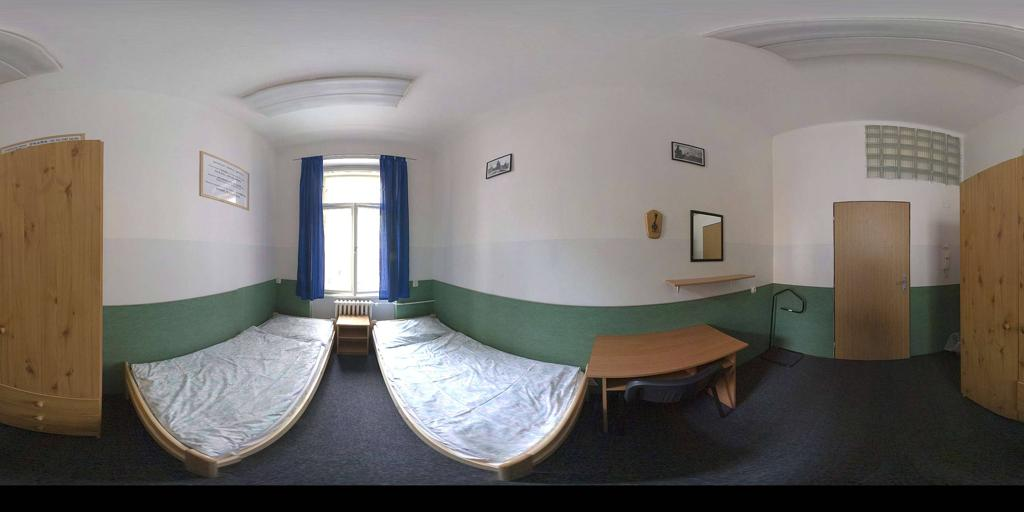
Referred object: the small wooden nightstand between the beds

Referred object: the blue curtains

Referred object: the desk opposite the right bed